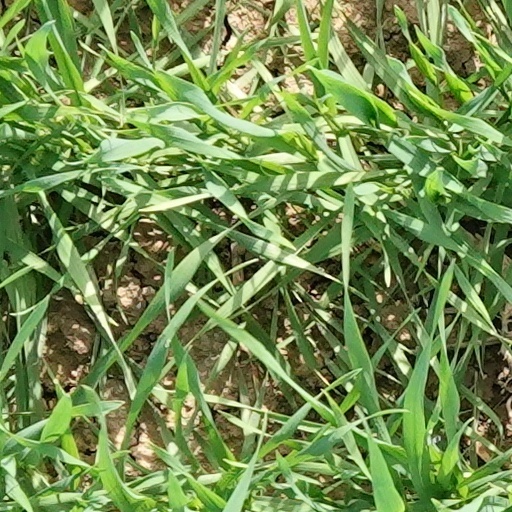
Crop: wheat